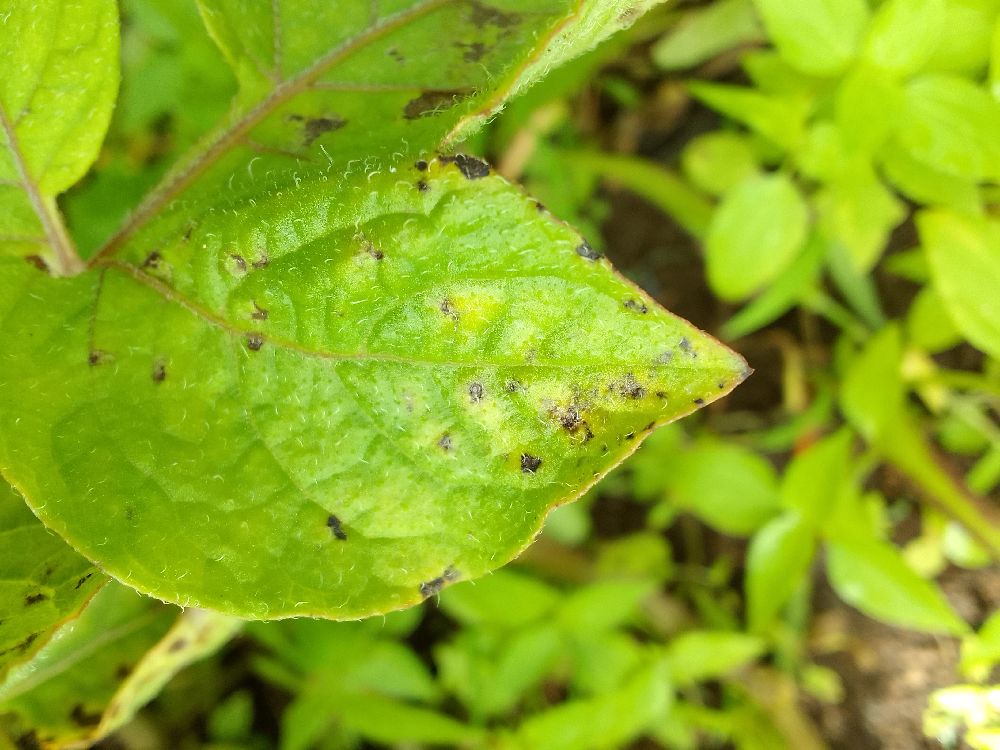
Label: Early blight